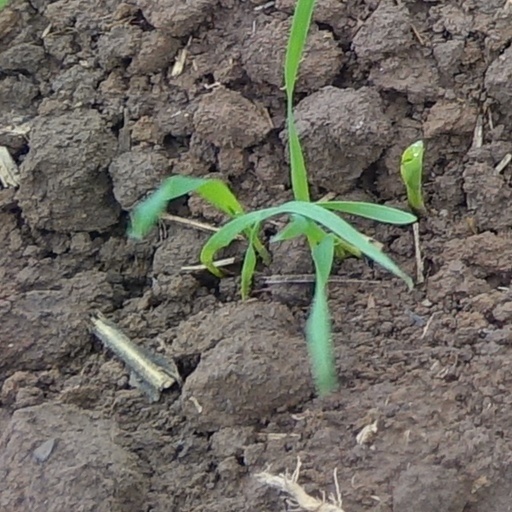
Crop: wheat